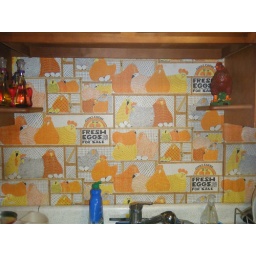
the funny wall paper in my friend Rachel's kitchen